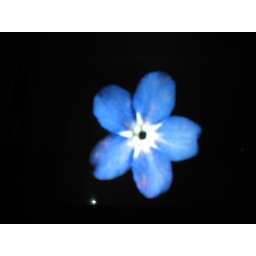
back projecting at the big chill in the camper van field